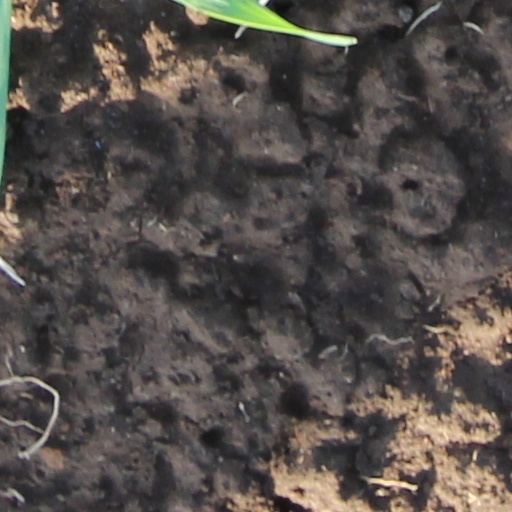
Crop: wheat